NASA Launch Services Program

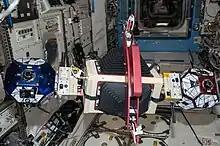
SPHERES SLOSH hardware (photo credit: NASA)

SPHERES-Slosh will be performed on the SPHERES Testbed on the International Space Station. The experiment launched on the Cygnus capsule going to the ISS via Orbital Sciences Corporation Commercial Resupply Services Orb-1 mission on an Antares on 2014.01.09. The Cygnus arrived at the ISS on 2014.01.12 and will spend five weeks unloading the cargo.